A Strange Adventure (1932 film)

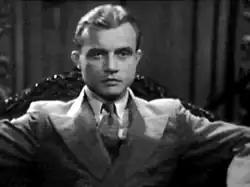
Dwight Frye in the film

A Strange Adventure is a 1932 American Pre-Code mystery film directed by Phil Whitman and starring Regis Toomey, June Clyde and Lucille La Verne. It is also known by the alternative title of The Wayne Murder Case.